List of metropolitans and patriarchs of Moscow

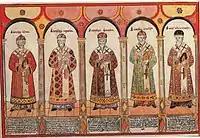
First five Patriarchs (Job, Hermogenes, Philaret, Joasaphus I, Joseph). 19th century lubok

Isidore of Kiev, who was of Greek origin, submitted to the articles of the Bull of Union with the Greeks which united the Orthodox Church in Russia with the Latin Church. Following his acceptance of the Council of Florence, Isidore returned to Moscow in 1441 as a Ruthenian cardinal. He was arrested by the Grand Prince of Moscow — Vasily II, and accused of apostasy. The Grand Duke deposed Isidore and in 1448 installed his own candidate as Metropolitan of Kiev — Jonah. This was carried out without the approval of Patriarch Gregory III of Constantinople. When Isidore died in 1458, the Orthodox dioceses within the territory of the Grand Duchy of Lithuania, including Kiev, were reorganized. The metropolitan see was moved to Vilnius, the capital of the Grand Duchy of Lithuania. A parallel succession to the title ensued between Moscow and Vilnius.